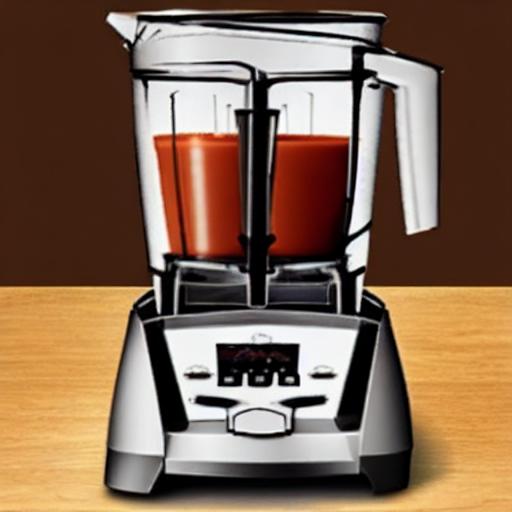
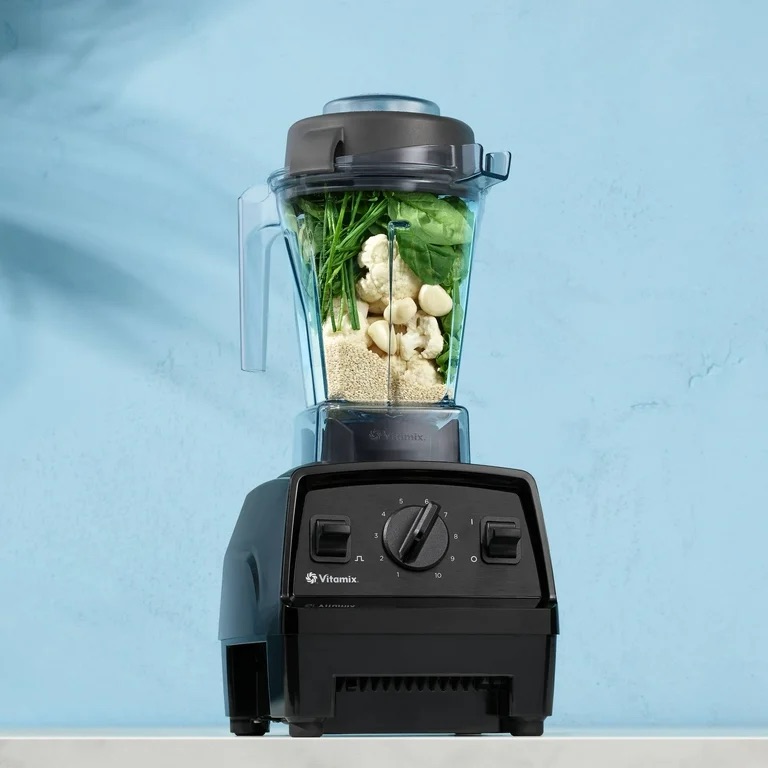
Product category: items_blender
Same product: no